Butte, Montana

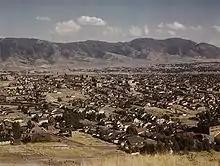
1942 view of the city

In the late 19th century, copper was in great demand because of new technologies such as electric power that required the use of copper. Industrial magnates fought for control of Butte's mining wealth. These "Copper Kings" were William A. Clark, Marcus Daly, James Andrew Murray and F. Augustus Heinze. The Anaconda Copper Mining Company began in 1881 when Marcus Daly bought a small mine named the Anaconda. He was a part-owner, mine manager and engineer of the Alice, a silver mine in Walkerville, a suburb of Butte. While working in the Alice, he noticed significant quantities of high-grade copper ore. Daly obtained permission to inspect nearby workings. After his employers, the Walker Brothers, refused to buy the Anaconda, Daly sold his interest in the Alice and bought it himself. He asked San Francisco mining magnate George Hearst for additional support. Hearst agreed to buy one-fourth of the new company's stock without visiting the site. While mining the silver left in his mine, huge deposits of copper were soon developed and Daly became a copper magnate. When surrounding silver mines "played out" and closed, Daly quietly bought up the neighboring mines, forming a mining company. He built a smelter at Anaconda, Montana (a company town), and connected it to Butte by railway. Anaconda Company eventually owned all the mines on Butte Hill.